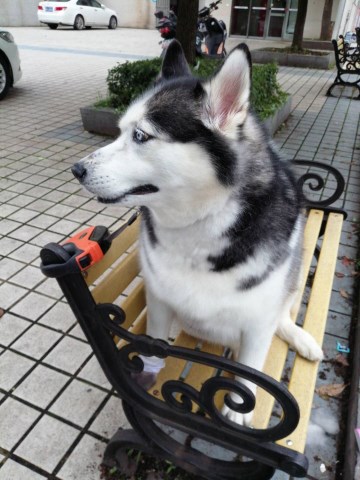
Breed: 1160-n000003-Siberian_husky